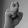
ASL letter: X